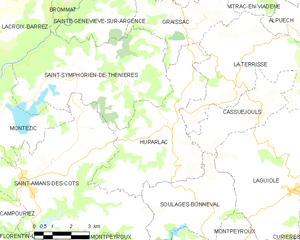
Huparlac est une commune française, située dans le département de l'Aveyron en région Occitanie.